Wallace County, New South Wales

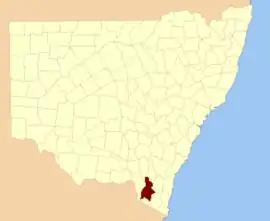
Location in New South Wales

Wallace County is one of the 141 cadastral divisions of New South Wales. The Snowy River is the boundary to the south and south-east, with the Murrumbidgee River being the northern boundary. It includes the area around Jindabyne.